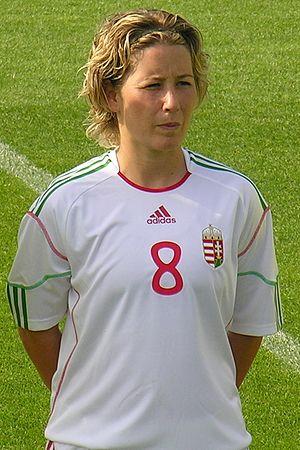
Anita Pádár est une footballeuse hongroise née le 30 mars 1979 à Karcag. Elle évolue au poste d'attaquant.